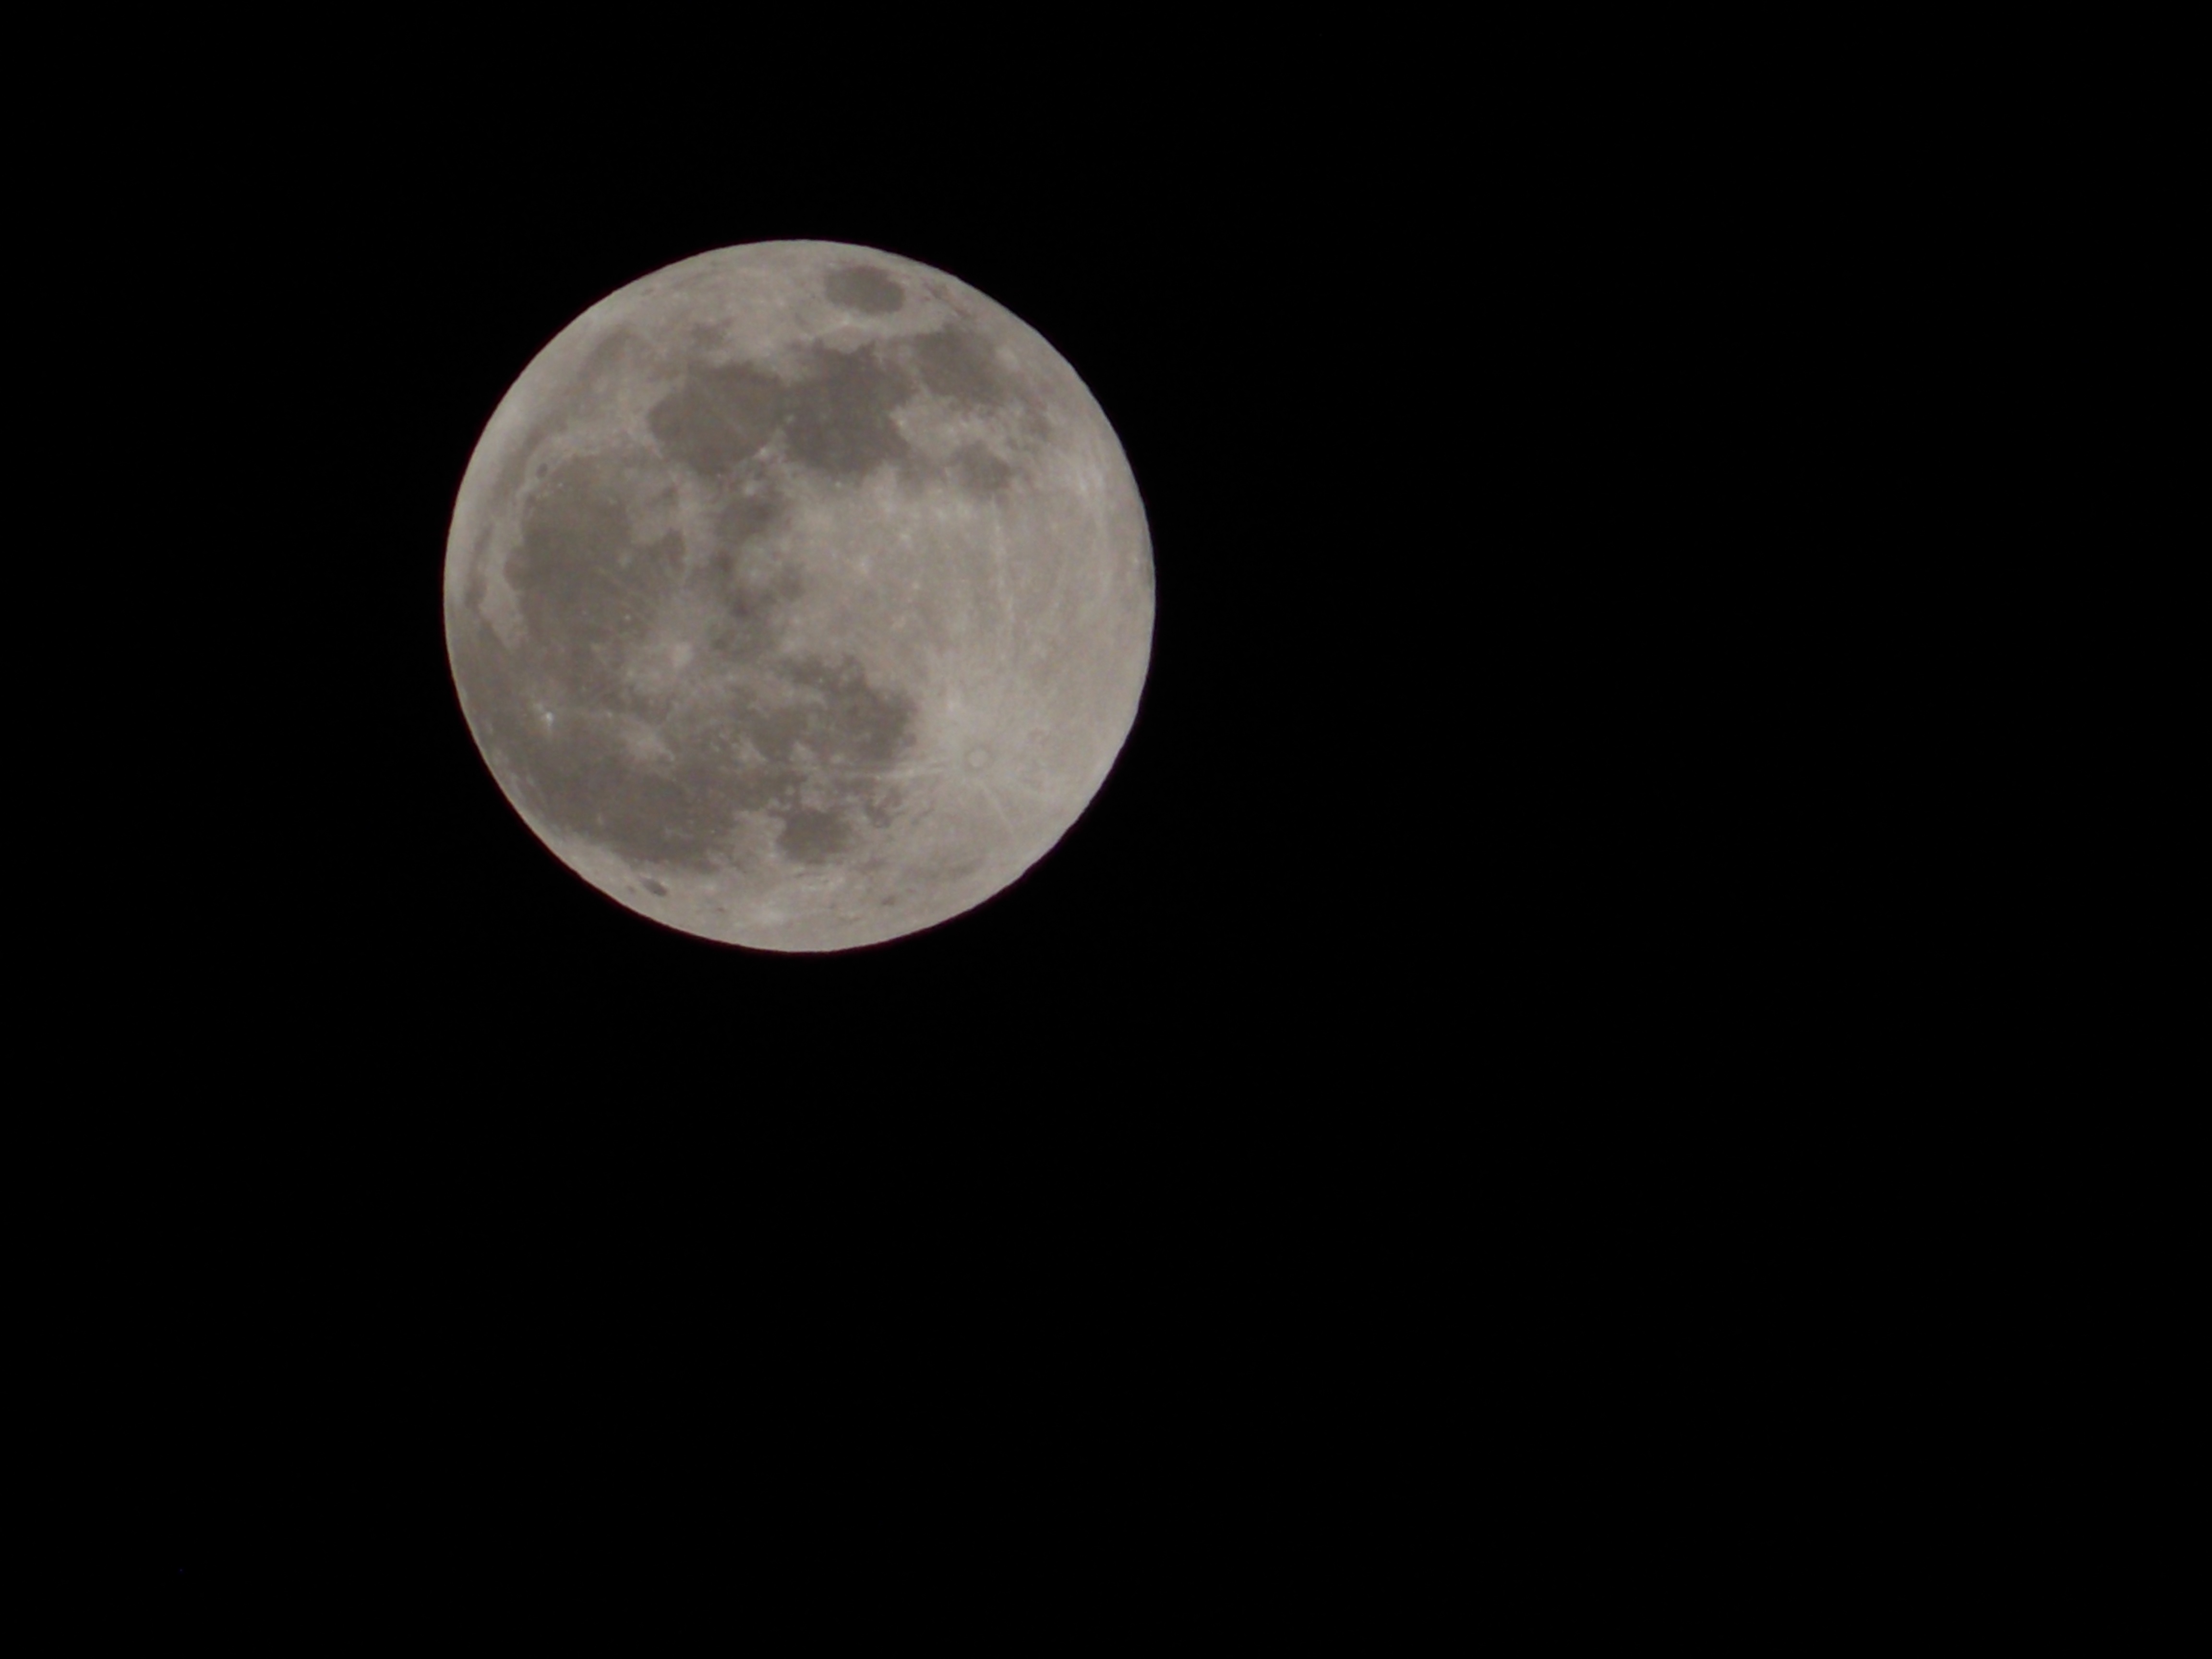
black and white, night, atmosphere, moon, full moon, circle, craters, lunar surface, moon by night, astronomical object, celestial event